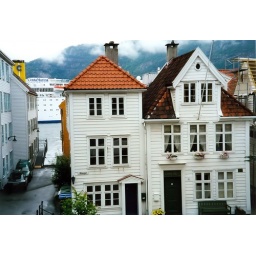
Norway, Bergen, cruise boat hidden by houses